12.7 cm/50 Type 3 naval gun

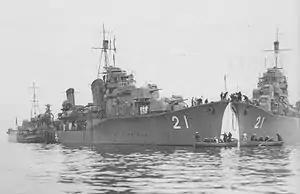
View of the "Type A" single mount and the "Type B" twin mount on

The "Type A" single mount could depress −7° and elevate to +75°, but the "Type B" reduced the maximum elevation to 55°. Both mounts weighed approximately . The "Type A" was fitted on the "Hatsuharu" class and the "Type B" on the "Shiratsuyu"-class destroyers.